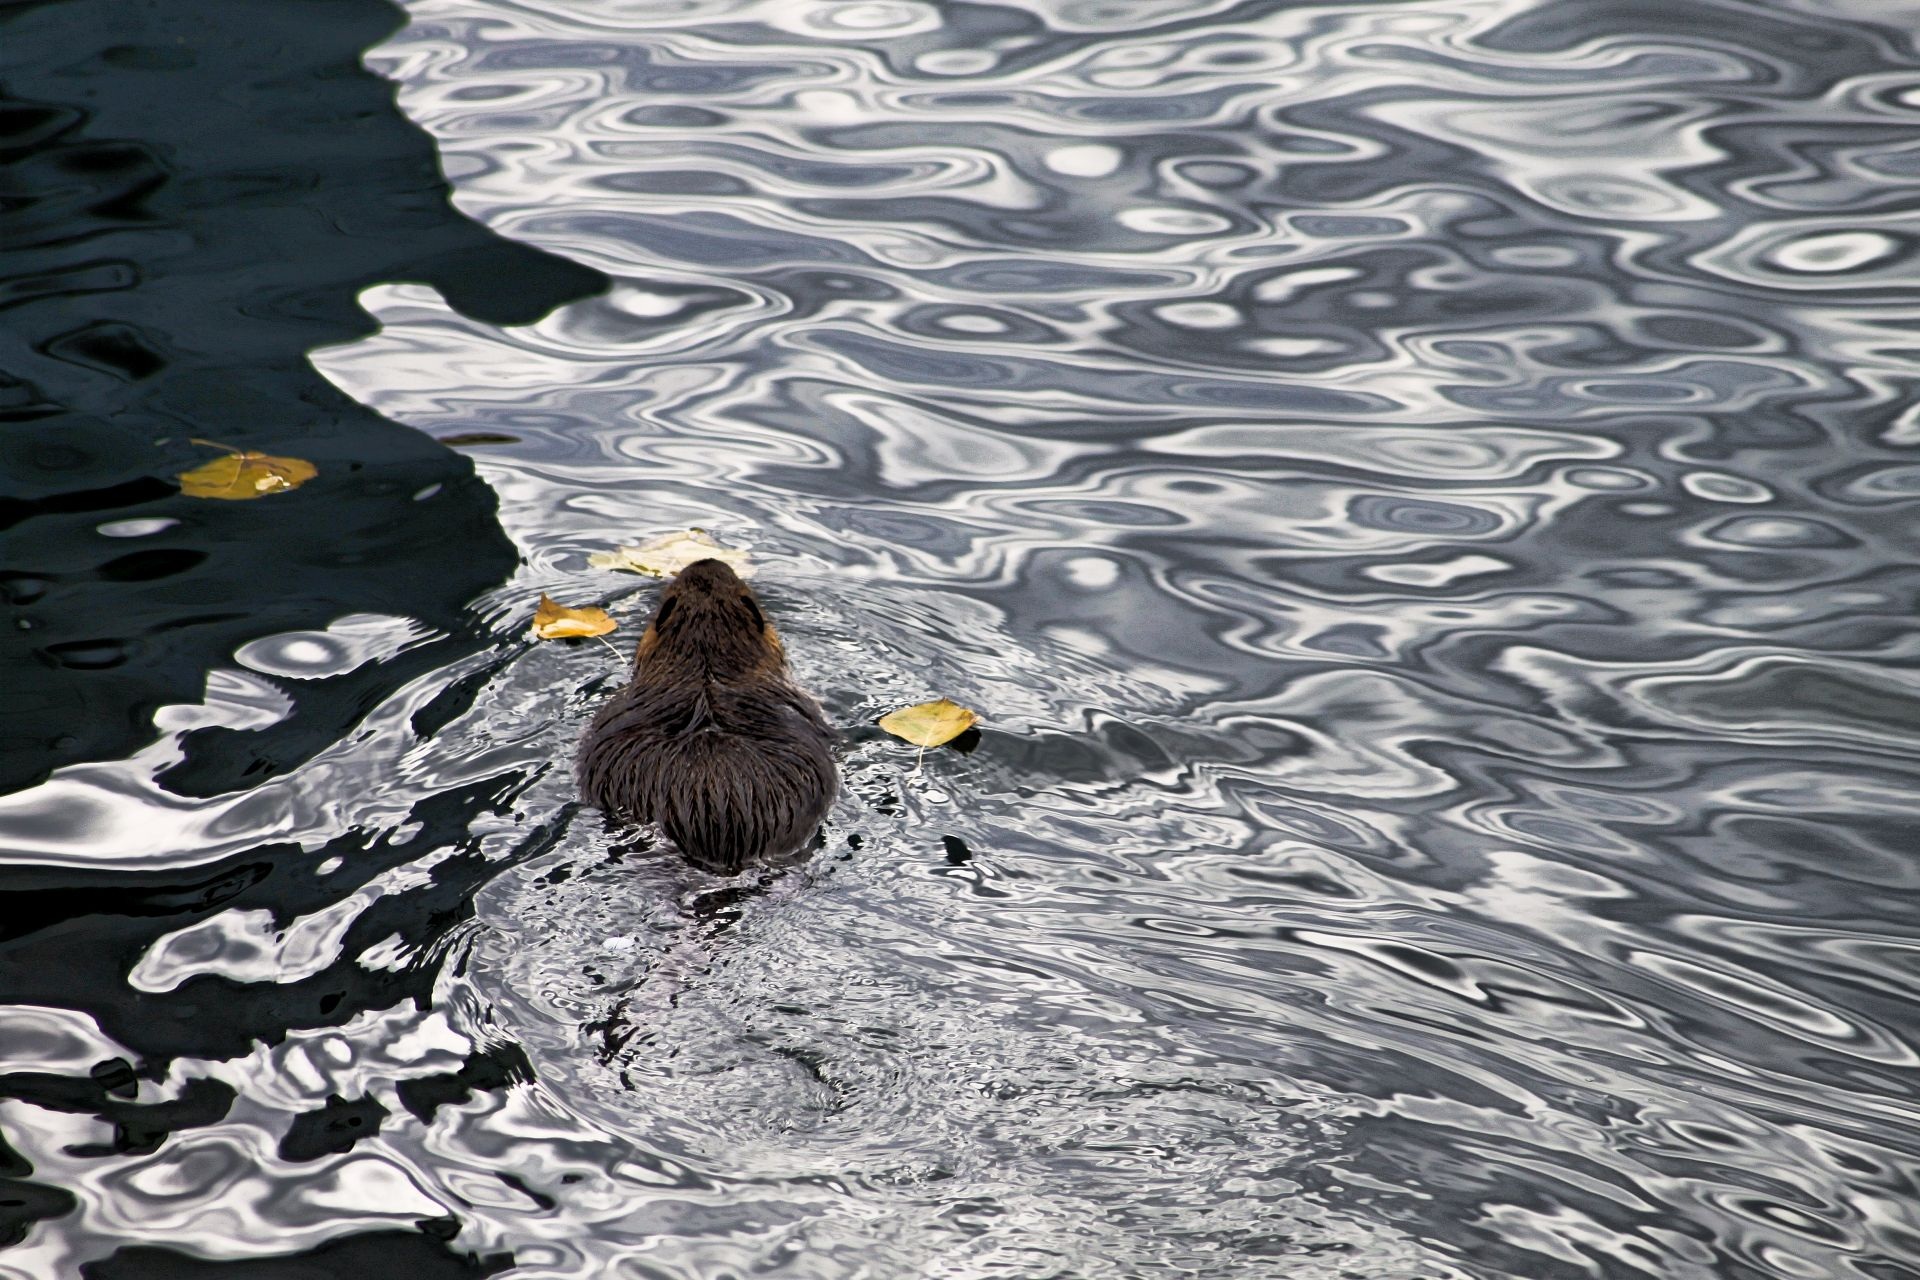
water, snow, winter, bird, wing, swim, reflection, rodent, duck, vertebrate, waterfowl, water bird, wildlife photography, nutria, ducks geese and swans